1978 Bolton Metropolitan Borough Council election

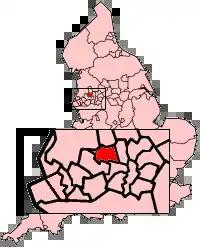
The Metropolitan Borough of Bolton shown within England.

Elections to Bolton Metropolitan Borough Council were held in May 1978. The Conservatives retained control of the council.